Sockeye salmon

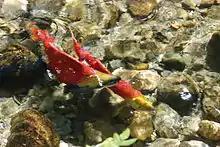
A male (left) and female (right) sockeye salmon spawning in the Adams River of British Columbia, Canada.

There is a dramatic sexual dimorphism at maturity. Males go through numerous morphological changes at maturation including, an increase in body depth, hump height, and snout length. Snout size also increases in females, but hump height and adipose fin length do not increase. This could mean that longer snout sizes are sexually selected, but hump height and adipose fin length are not. Females develop large gonads that are about 25% of the body mass.